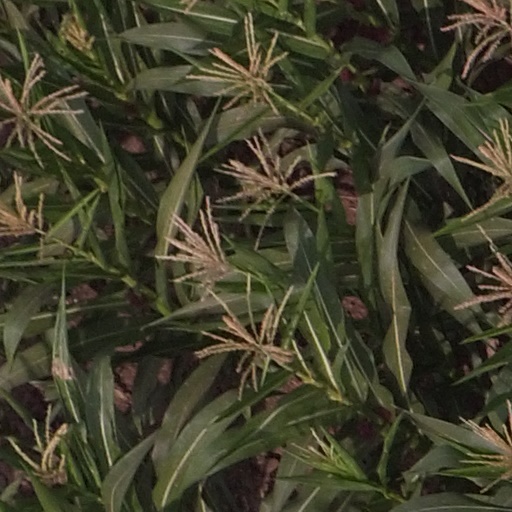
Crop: maize; corn